Kim Ku

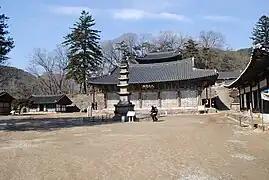
Magoksa, the Buddhist temple where Kim stayed around 1898–1899 after escaping from prison. Picture from 2011

On March 19, 1898, he and several fellow prisoners successfully broke out of prison. In response, the Japanese arrested Kim's father and held him for a year. He then walked from Seoul through Suwon and Osan, through the southern half of Korea, on a journey of over .